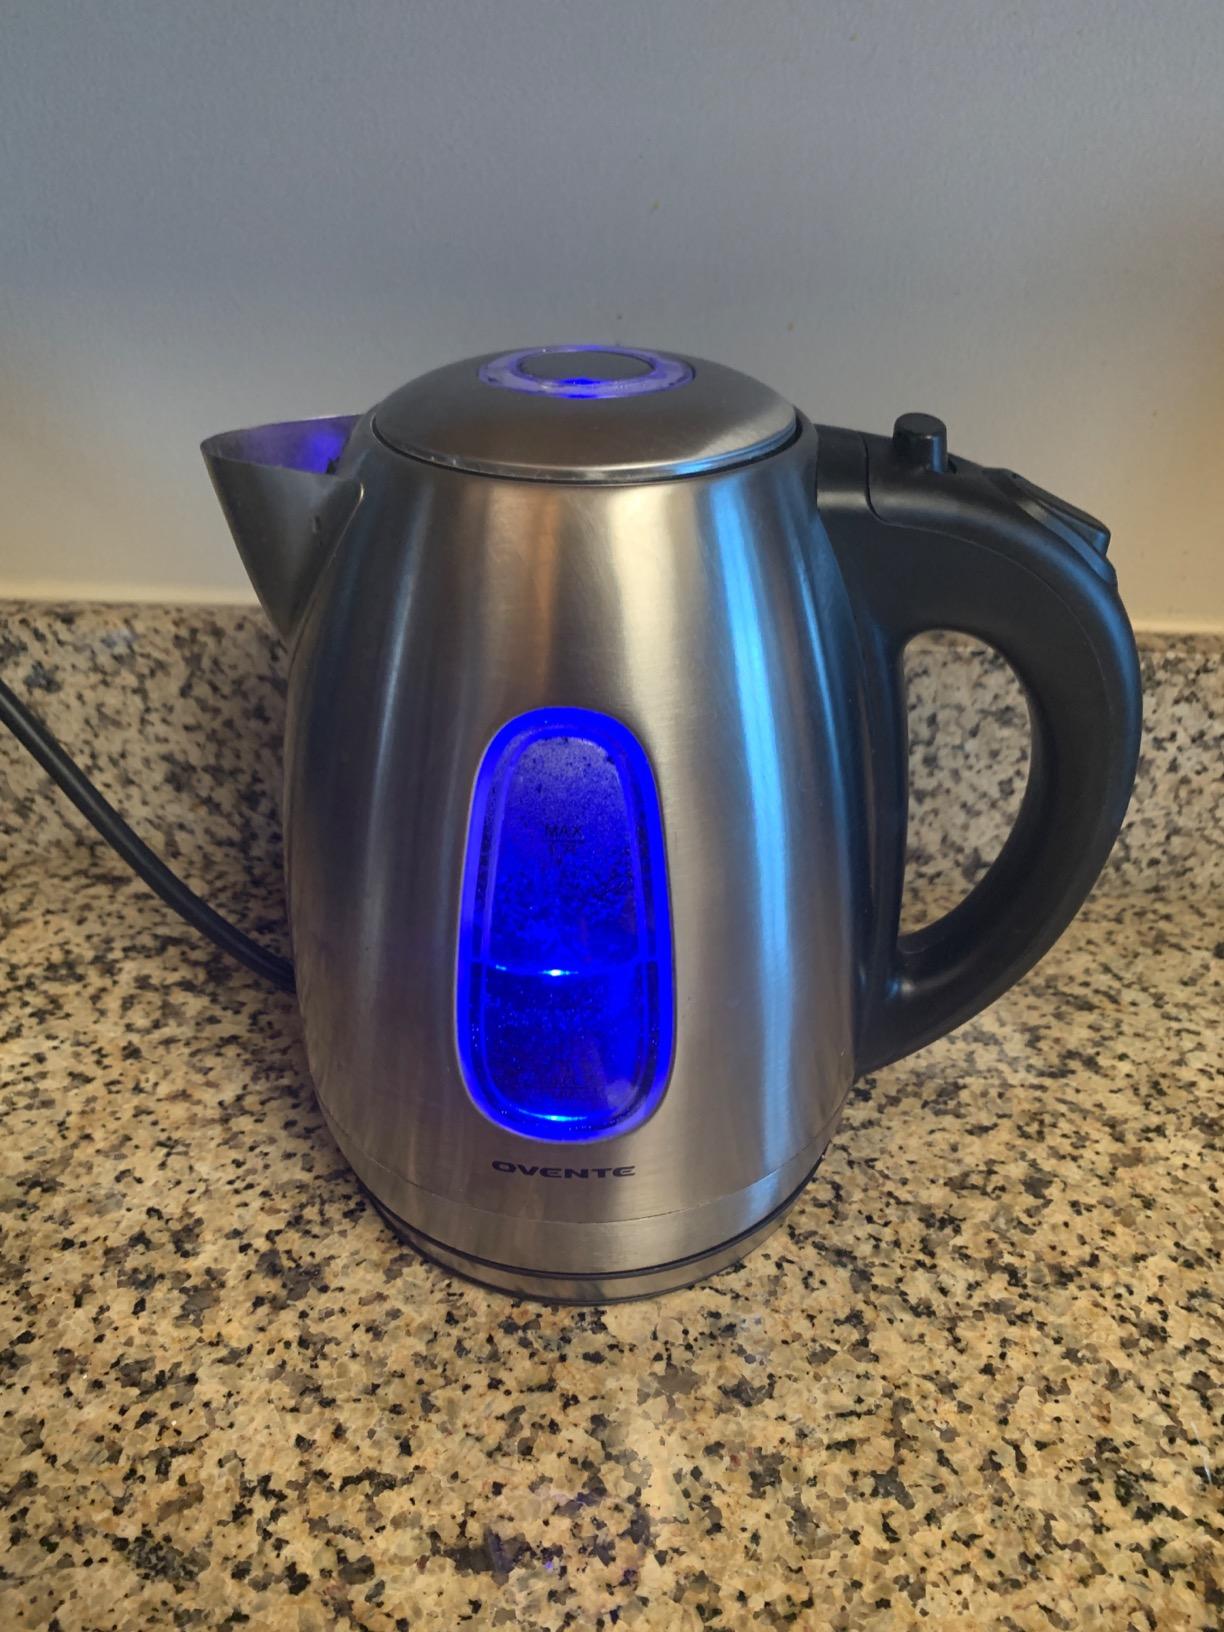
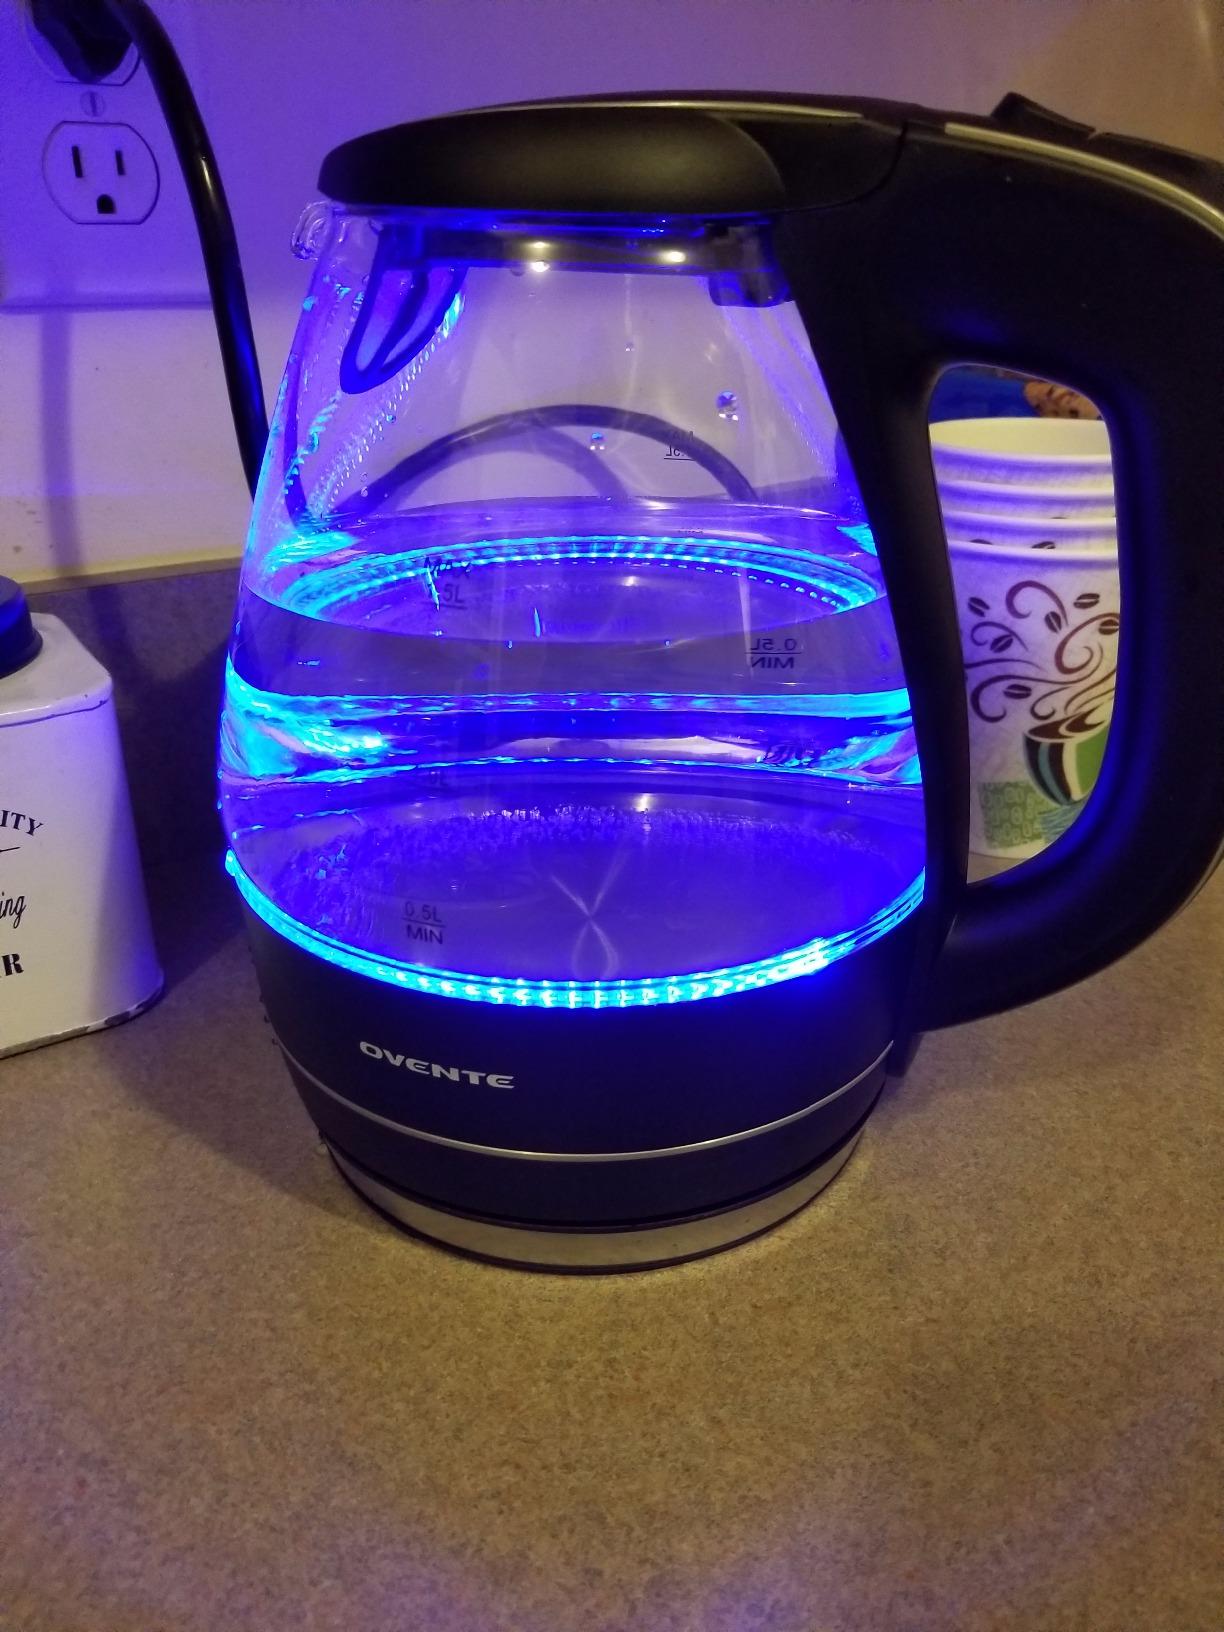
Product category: items_kettle
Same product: no